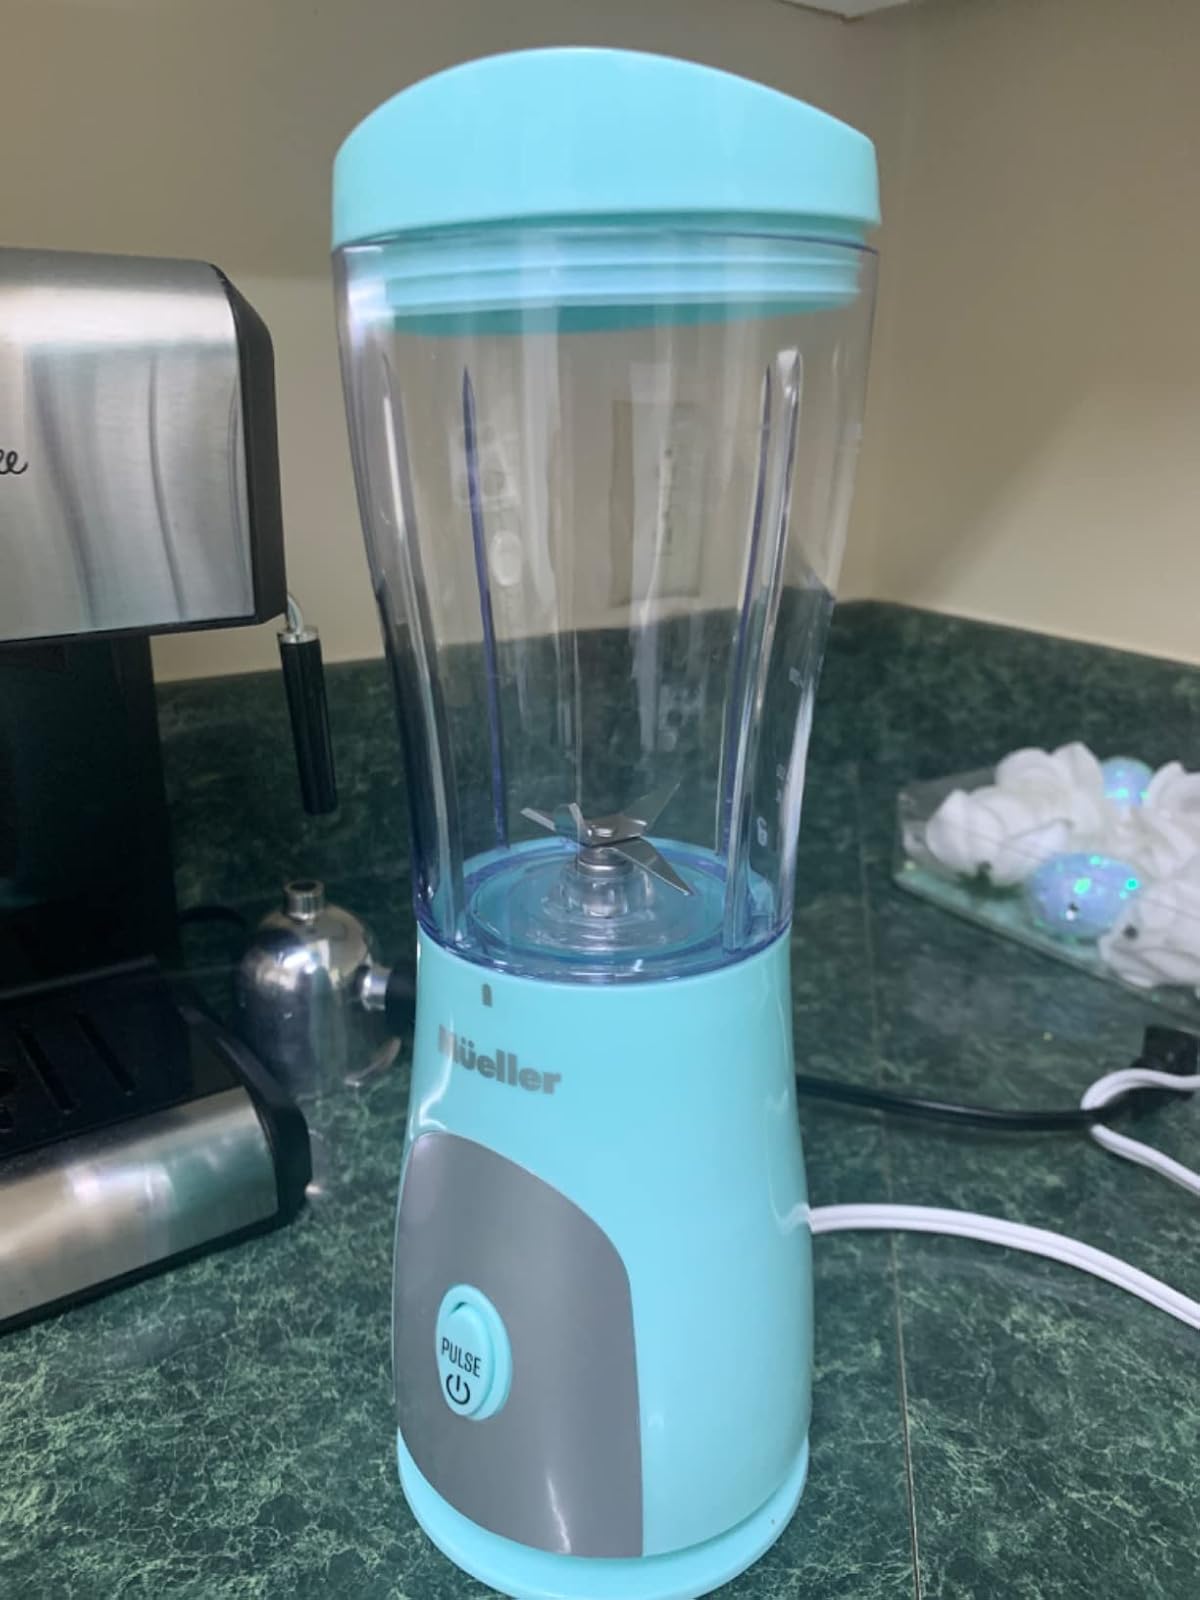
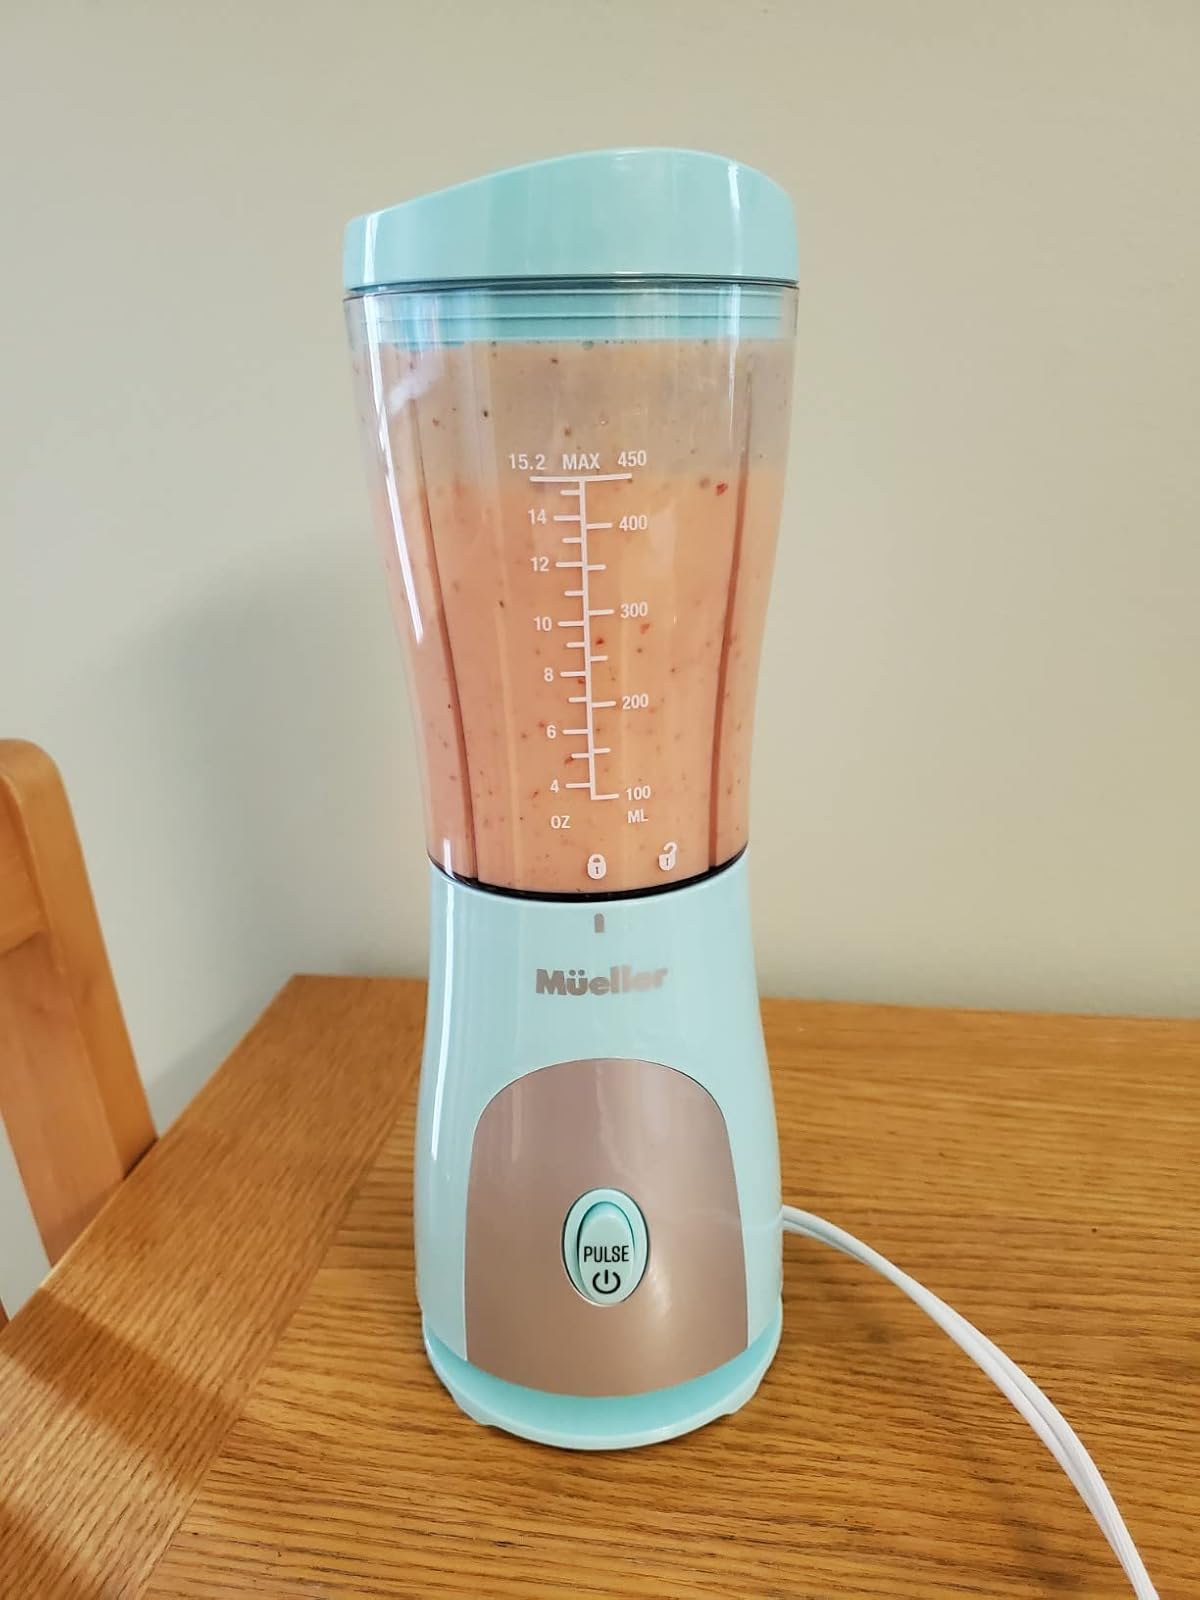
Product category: items_blender
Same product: yes